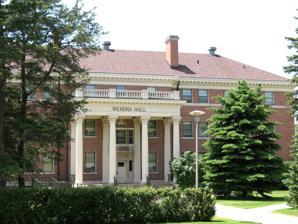
Building: Wenona Hall and Wecota Hall
Country: United States of America
Year built: 1915
United States historic place Wenona Hall and Wecota Hall U.S. National Register of Historic Places Wenona Hall Show map of South Dakota Show map of the United States Location Medary Ave., Brookings, South Dakota Coordinates 44°19′4″N 96°47′20″W / 44.31778°N 96.78889°W / 44.31778; -96.78889 Area less than one acre Built 1909, 1915 Architect Schwartz, John J. Architectural style Classical Revival NRHP reference No. 80003718 Added to NRHP May 7, 1980 Wenona Hall and Wecota Hall at South Dakota State University in Brookings, South Dakota are women's dormitories that were built in 1909 and 1915. John J. Schwartz was architect.  The combination was listed on the U.S. National Register of Historic Places in 1980. The buildings were deemed to be "significant in the areas of architecture and education" and "good examples of early 20th century academic architecture";  Schwartz is held to have achieved "balance and order" in using neoclassical architecture despite constraints of large scale and many necessary window openings. References